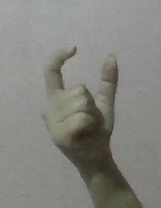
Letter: nun